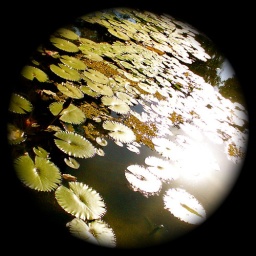
A silver night in the sky